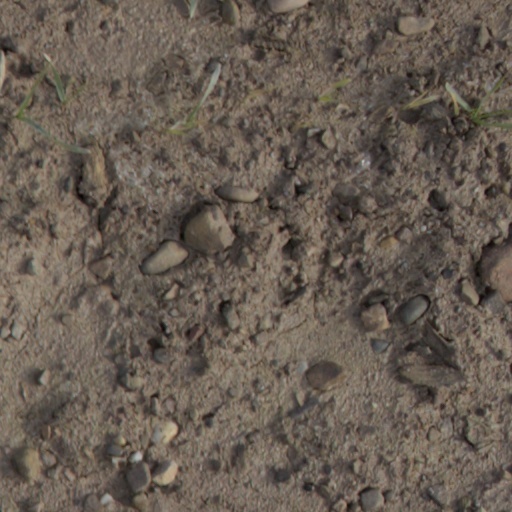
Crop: wheat